Road surface marking

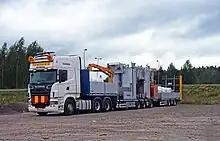
A road marking vehicle in Nastola, Finland

Non-mechanical markers are found to contribute to the deterioration of asphalt concrete road surface courses. The paint and tape markers can cause the road surface to crack, and in more severe cases, the markers contribute to road surface raveling (a process in which the aggregate particles are dislodged from the road surface, causing the surface texture to become deeply pitted and very rough) or potholes.